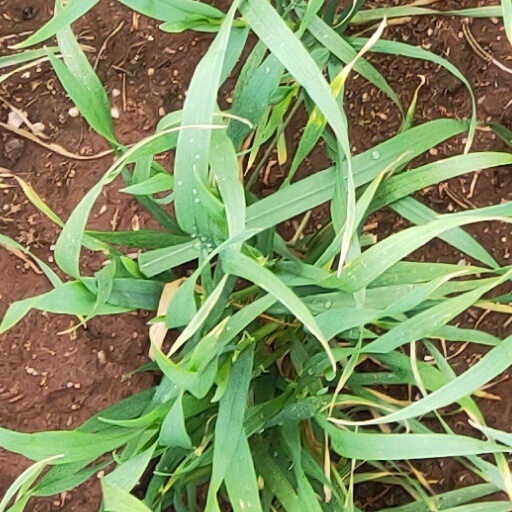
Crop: wheat